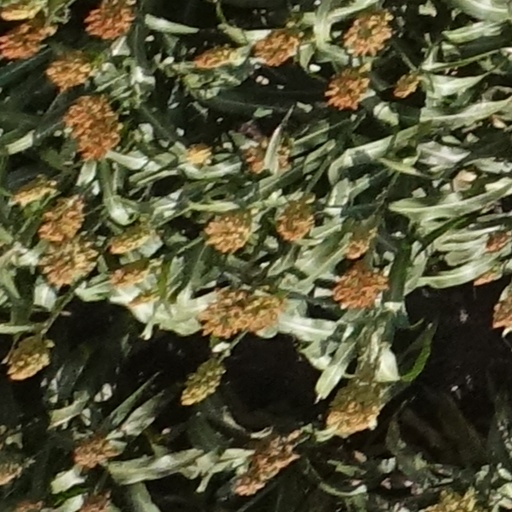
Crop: sorghum